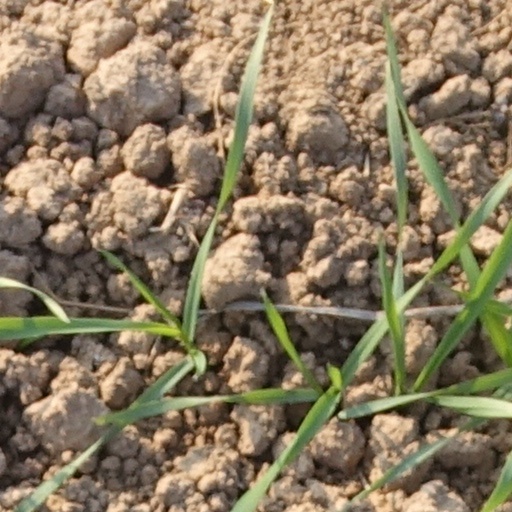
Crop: wheat